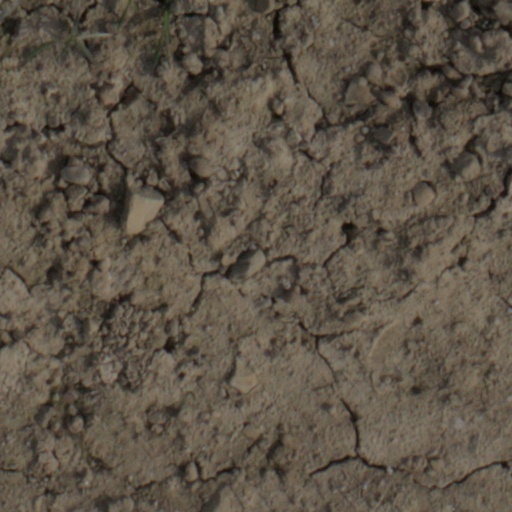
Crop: wheat